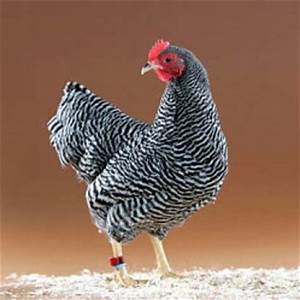
Label: gallina